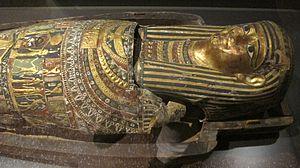
Christian Greco, né à Arzignano, dans la province de Vicence, le 15 avril 1975, est un égyptologue italien. En 2014 il a été nommé directeur du Musée égyptologique de Turin.